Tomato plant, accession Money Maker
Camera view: bottom (45 deg); turntable rotation: 90 degrees
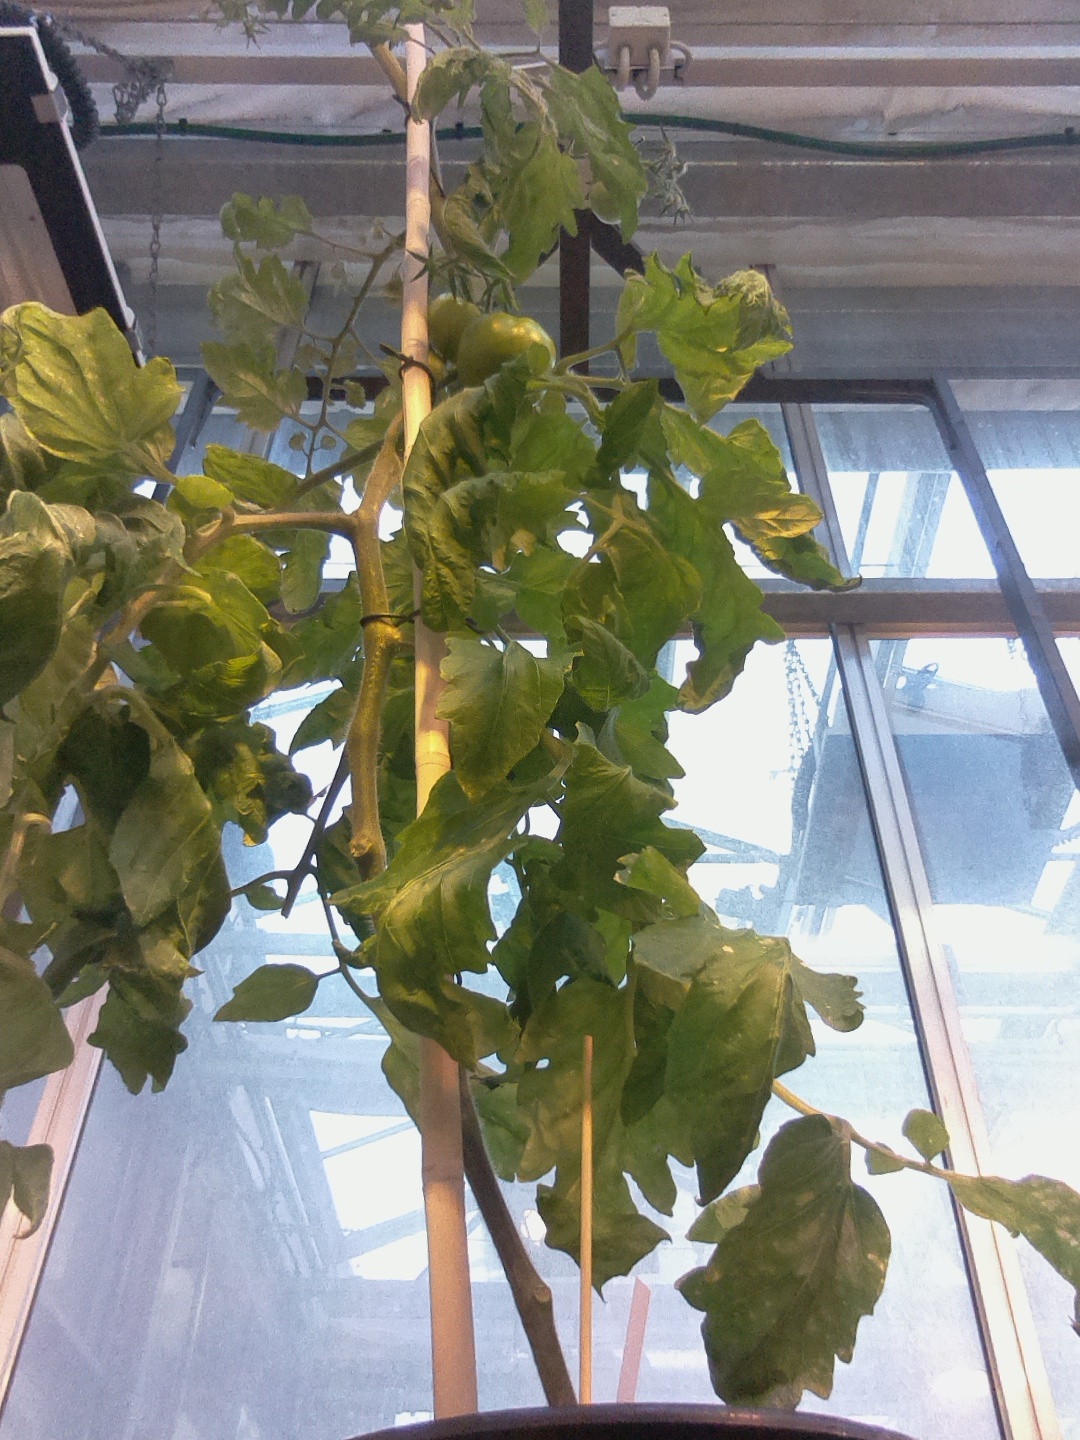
BBCH growth stage 79: 90% -100% of final fruit size